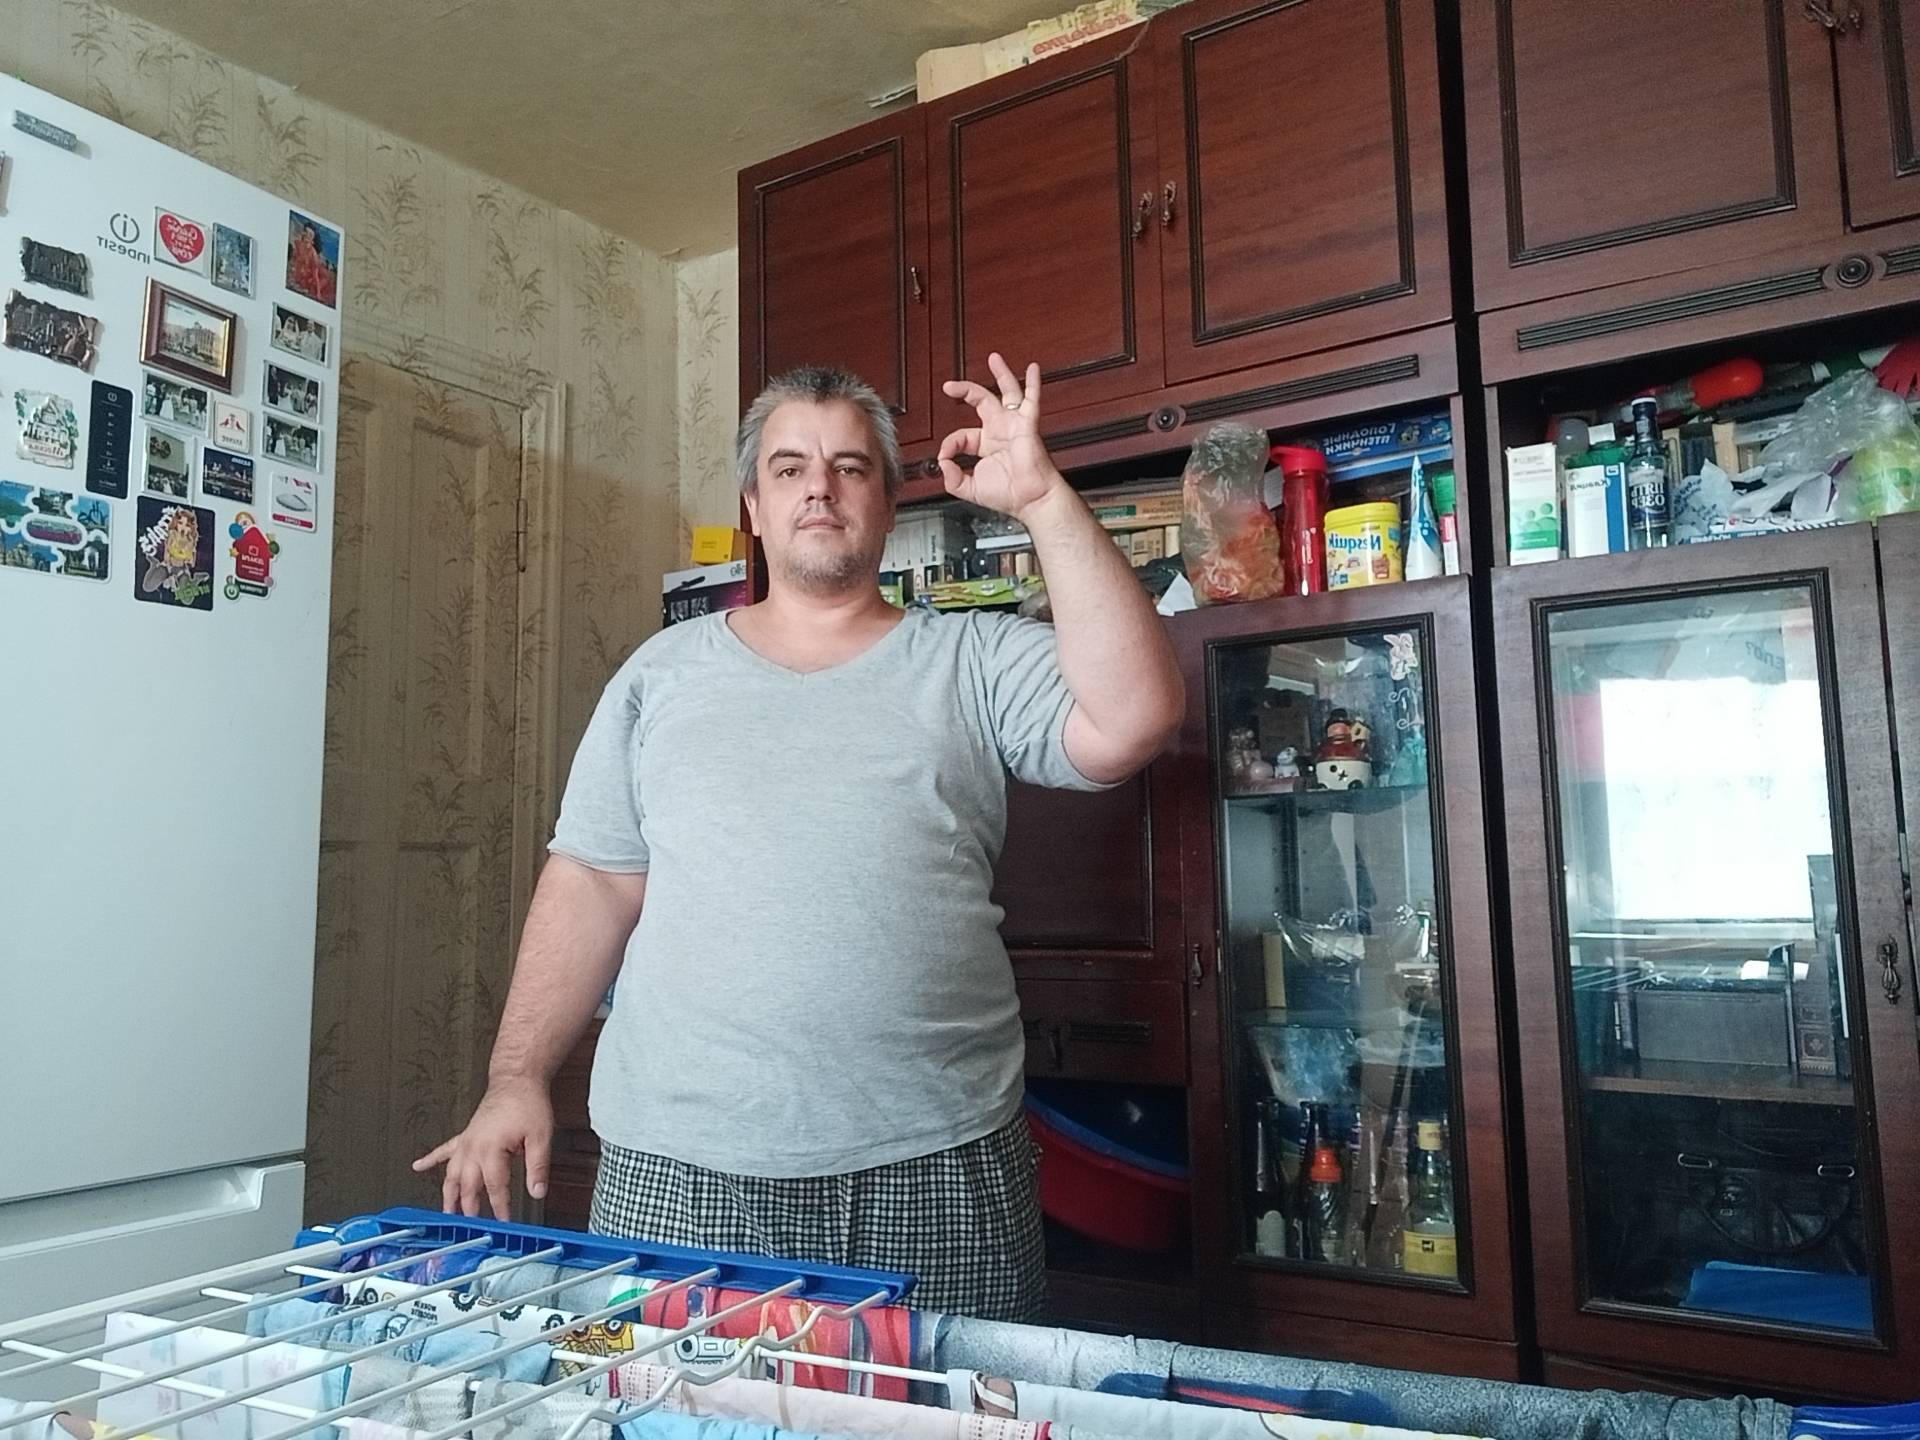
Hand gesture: ok